Sammis Reyes

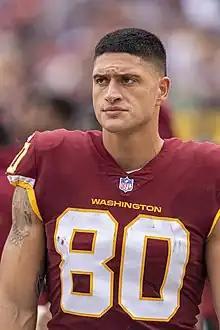
Reyes with the Washington Football Team in 2021

Sammis Daniel Reyes Martel (born October 19, 1995) is a Chilean professional football tight end and former basketball player. The first player from Chile to play in the NFL, Reyes grew up playing basketball as a youth member of their national team before moving to the United States on an athletic scholarship at 14. He played college basketball for the Hawaii Rainbow Warriors, Palm Beach Panthers, Tulane Green Wave, and Loyola Wolf Pack.